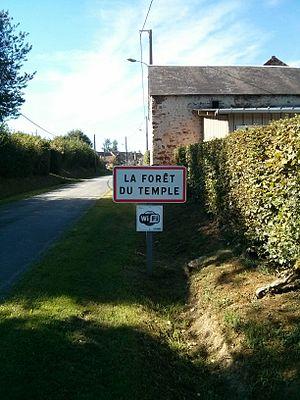
Un des panneaux routiers signalant l'entrée du village de la Forêt-du-Temple (ici rue du Puits), Creuse, Limousin, France, au sein de la commune du même nom.
La Forêt-du-Temple est une commune française située à l'extrême nord du département de la Creuse en région Nouvelle-Aquitaine, et frontalière de la région Centre-Val de Loire. Au dernier recensement de 2012, la commune comptait 145 habitants.